History of Palestine

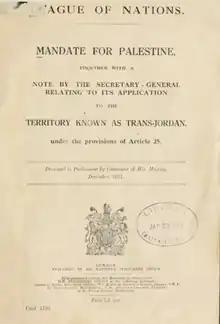
Palestine and Transjordan were incorporated (under different legal and administrative arrangements) into the "Mandate for Palestine and Transjordan Memorandum" issued by the League of Nations to Great Britain on 29 September 1923

Abdullah Pasha, groomed by Farhi for leadership, succeeded Sulayman in 1820 nine months after the latter's death in 1819. Ottoman hesitation to appoint Abdullah was mitigated after persistent lobbying and bribery of Ottoman imperial officials by Farhi. Unlike Jazzar's "mamluks" who sought the governorship, Farhi did not view his protégé Abdullah to be a threat to his influence. Nonetheless, Abdullah had Farhi executed less than a year into his rule as the result of a power struggle. Abdullah more or less continued his predecessor's alliance with Emir Bashir Shihab II of Mount Lebanon and together they confronted the Wali of Damascus. The Ottoman authorities, instigated by Farhi's relatives, attempted to oust Abdullah in a siege against Acre, but Muhammad Ali, Wali of Egypt, persuaded the Ottomans to keep Abdullah as governor. In 1830, the Sidon Eyalet was assigned the sanjaks of Nablus, Jerusalem and Hebron, thereby bringing all of Palestine under a single province. That year, the Jarrars led a revolt against Abdullah, who thereafter besieged and destroyed Sanur's fortress, which had successfully resisted sieges by his predecessors. Abdullah's rule was marked by declining revenues from the cotton trade, efforts to reassert Acre's monopolies and poverty in Palestine. Nonetheless, Acre under Abdullah remained the principal force in Ottoman Syria due to instability in Damascus and the Ottomans' preoccupation with the war in Greece.